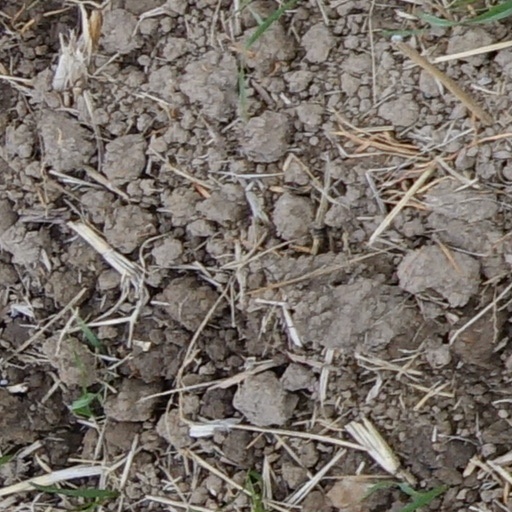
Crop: wheat